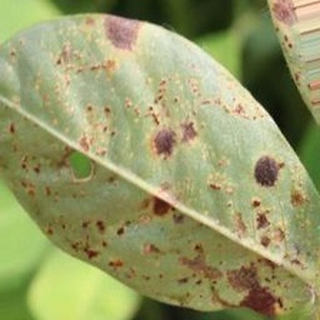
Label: groundnut_rust